Chan Siu-bak

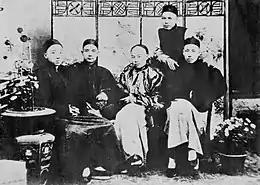
Photograph at the Hong Kong College of Medicine for Chinese (from left to right: Yeung Hok-ling, Sun Yat-sen, Chan Siu-bak and Yau Lit). The one standing was Kwan King-leung.

In 1888, Chan became one of the first students to study at Christian College in China (格致書院) founded by Andrew P. Happer. He met Au Fung-Chi (區鳳墀), who introduced him to Sun Yat-sen in 1889, a medical student at Hong Kong College of Medicine for Chinese. Chan and Sun found revolution as a common interest between themselves.